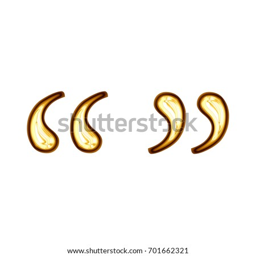
glossy super bright and shiny gold double quotes symbol in a 3d illustration with a light gold yellow color metallic style classic font isolated on a white background with clipping path .